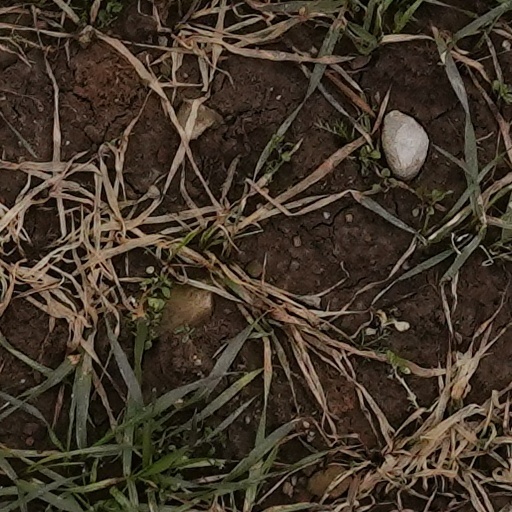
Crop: wheat